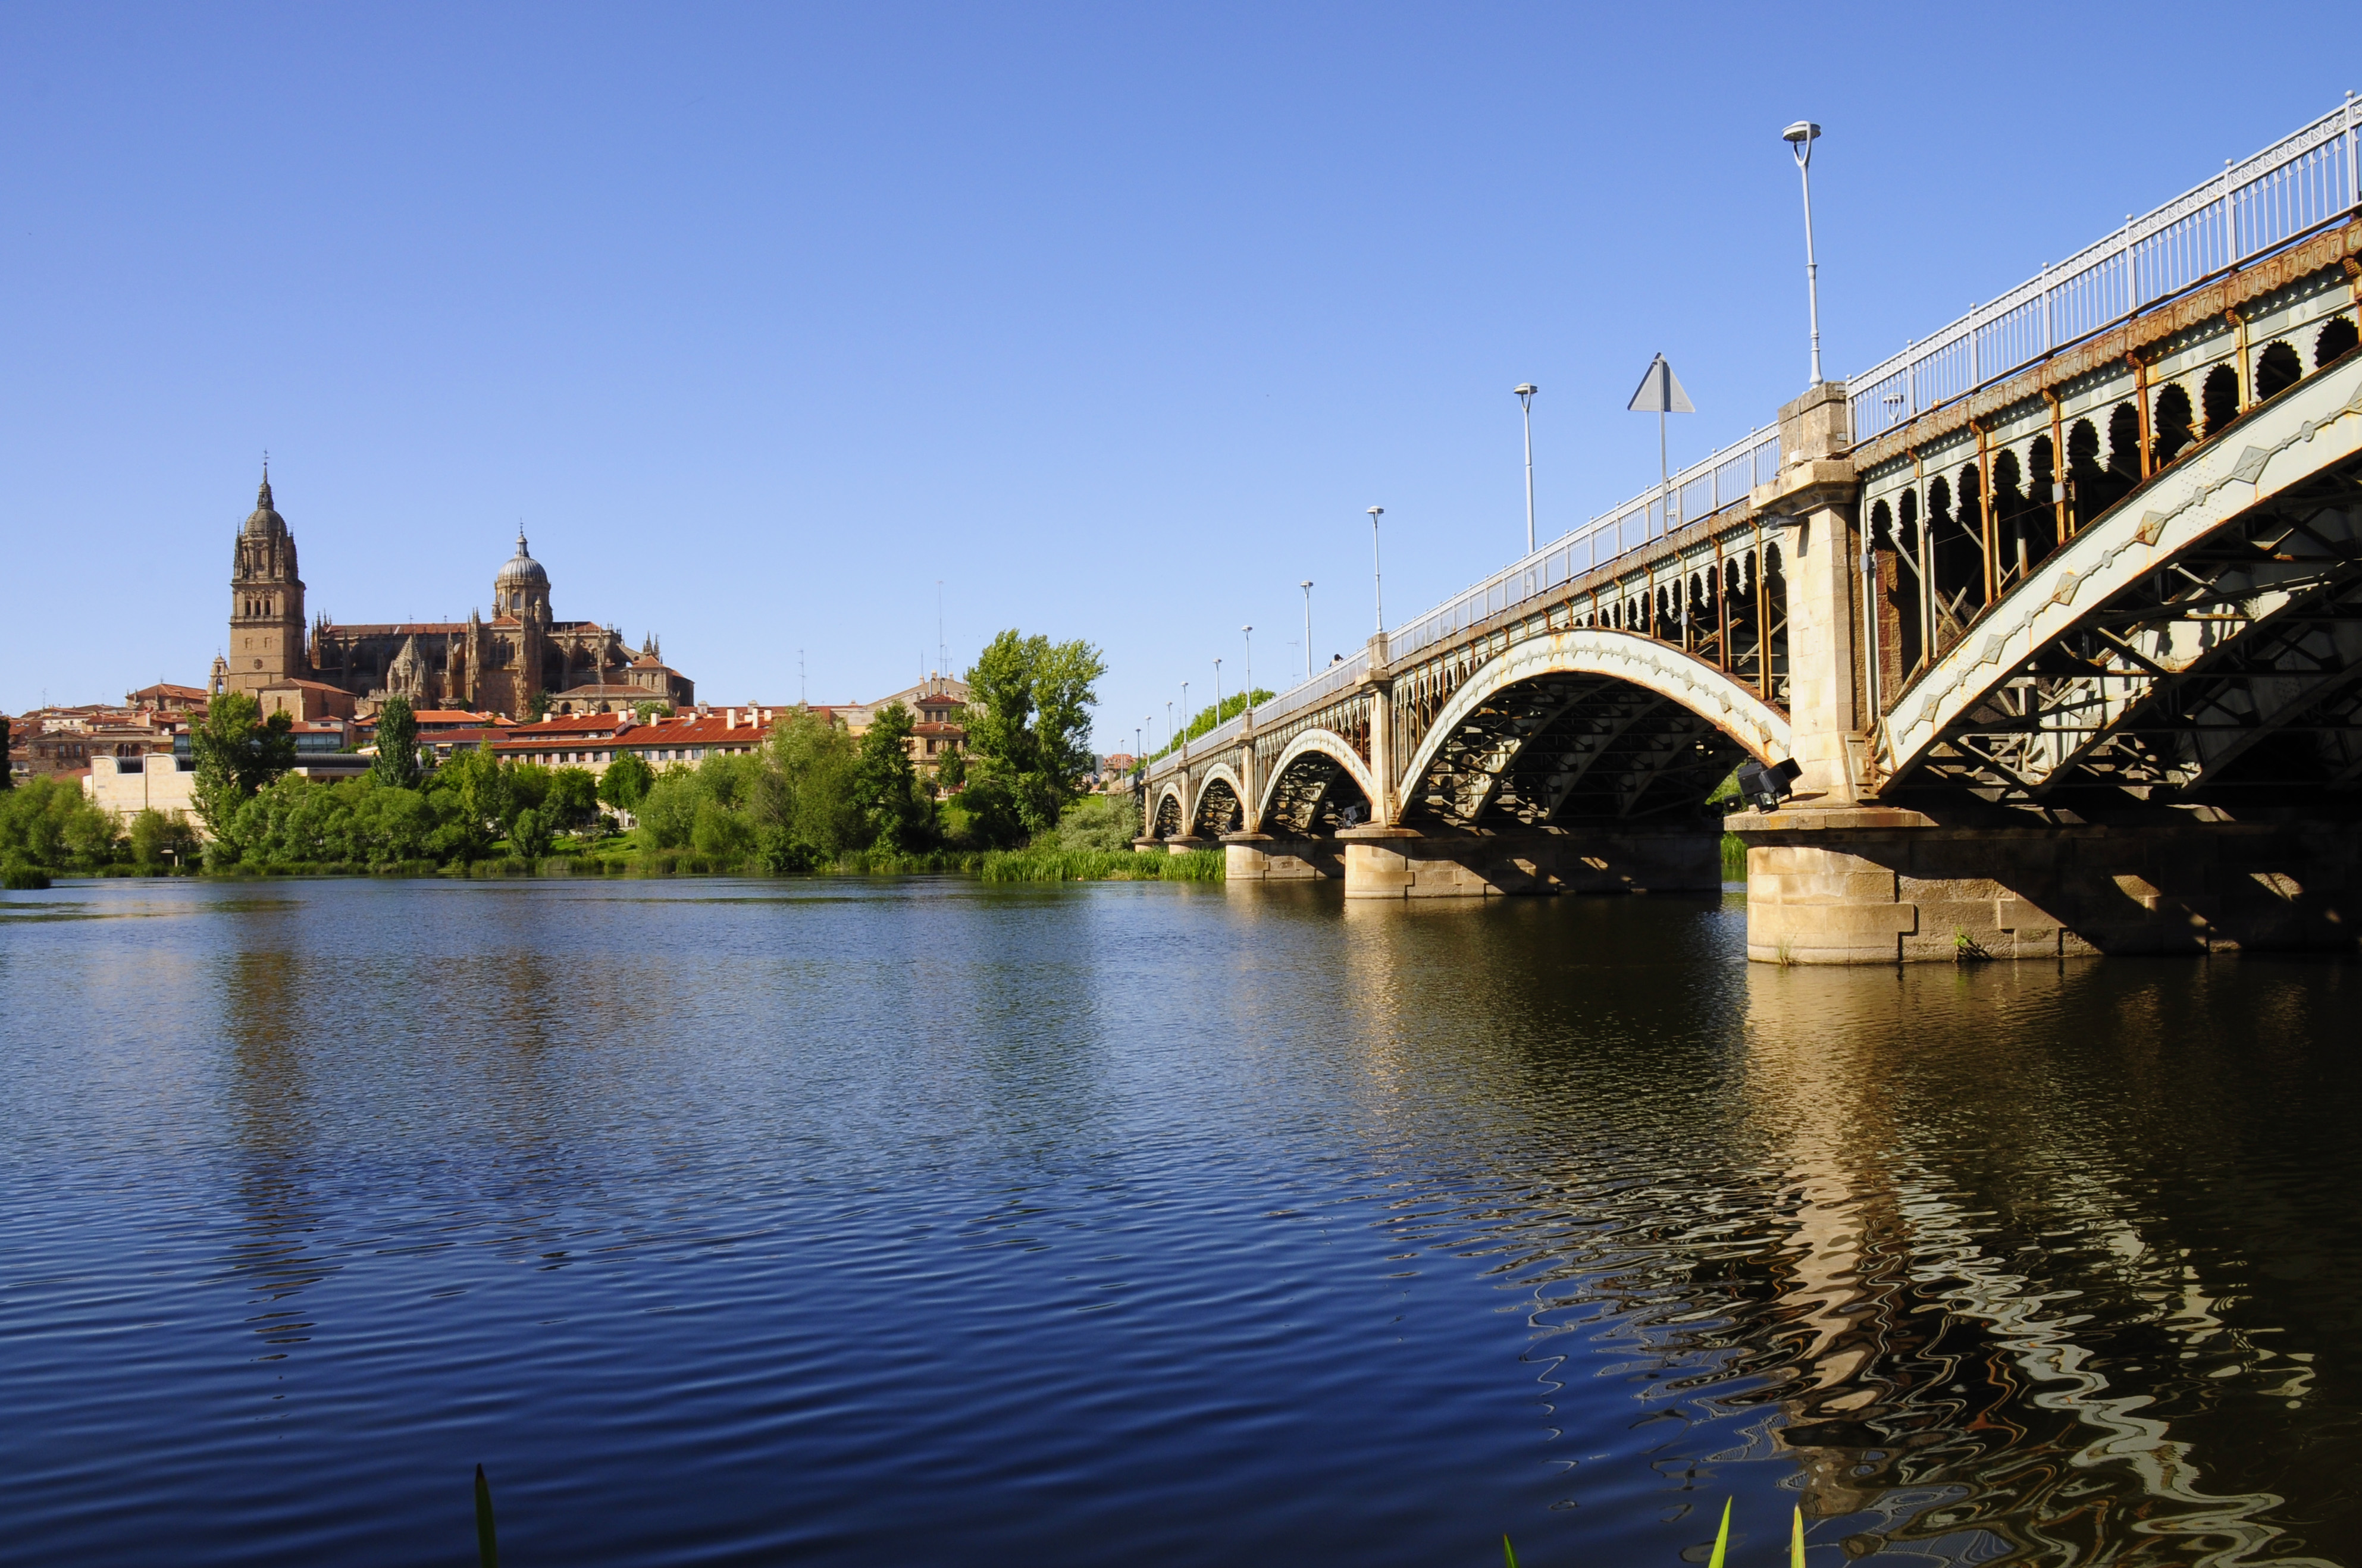
water, bridge, river, cityscape, reflection, landmark, waterway, spain, salamanca, y, castilla, catilla, leon, nonbuilding structure